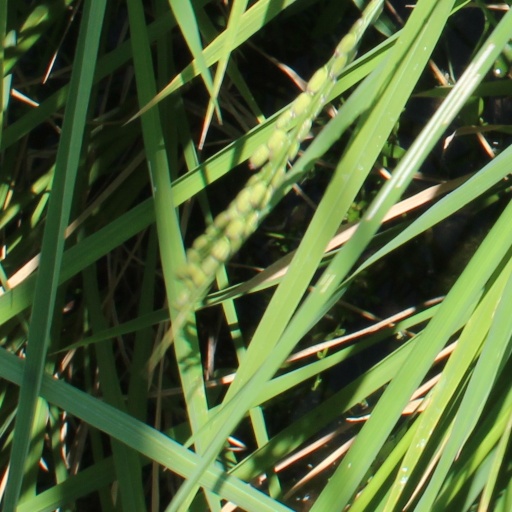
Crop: rice